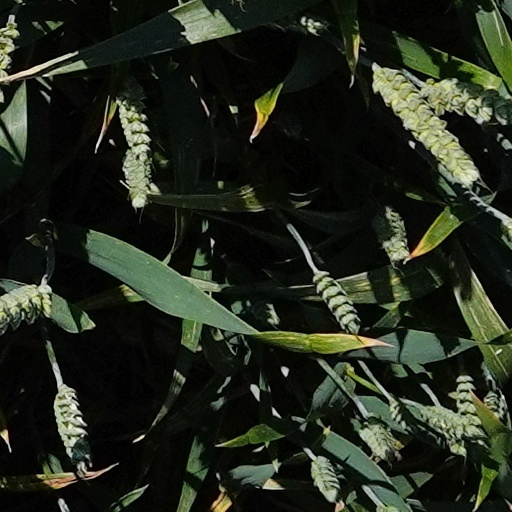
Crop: wheat